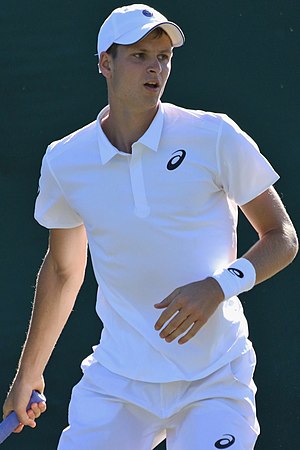
Hubert Hurkacz
Hubert Hurkacz er en professionel mandlig tennisspiller fra Polen.